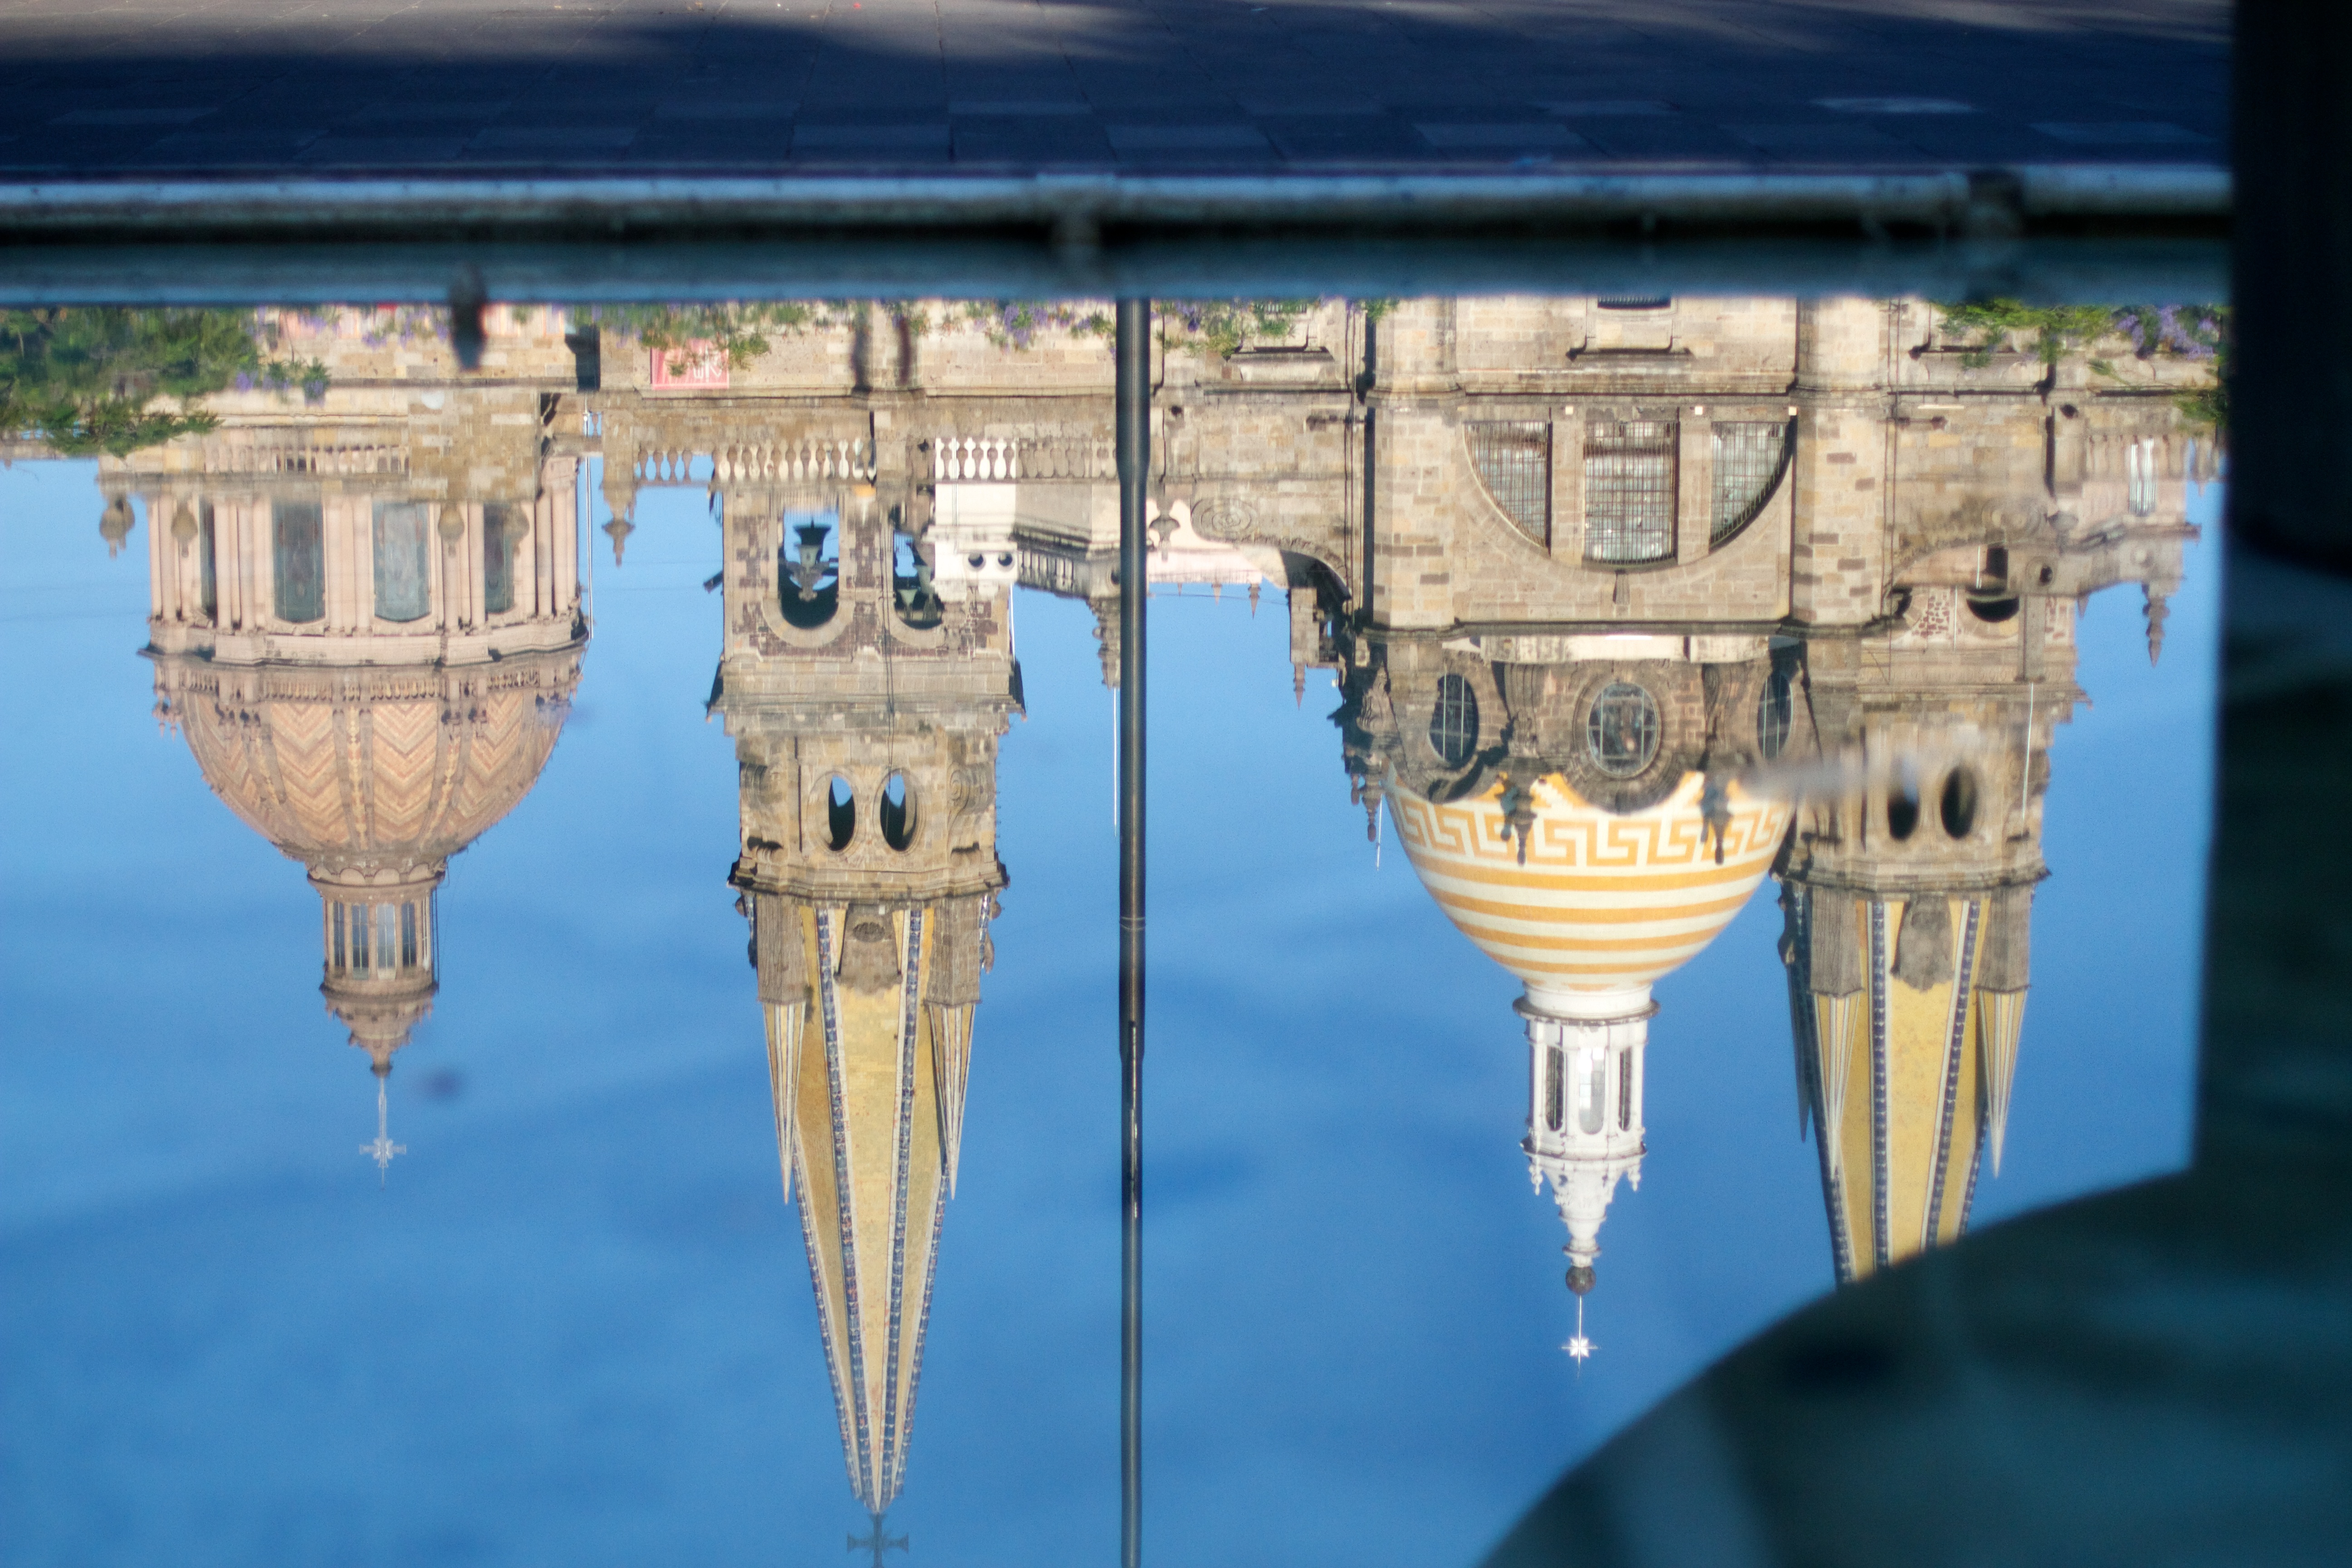
water, reflection, color, blue, lighting